Rufus Payne

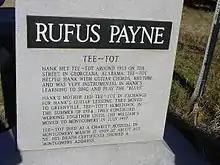
Rufus Payne was buried in Lincoln Cemetery in Montgomery, Alabama. This is the marker placed near his final resting place.

Payne died at a charity hospital in Montgomery, Alabama, on March 17, 1939, at the age of 56. He is buried at Lincoln Cemetery in Montgomery; as the exact location of his gravesite is unknown, a memorial to him stands near the entrance to the cemetery, paid for by Hank Williams Jr. and other members of the Grand Ole Opry.